Manorama Six Feet Under

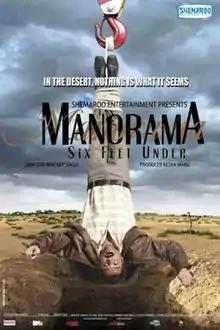
Movie poster for "Manorama Six Feet Under"

Manorama Six Feet Under is a 2007 Indian crime thriller film directed and co-written by Navdeep Singh. The film features Abhay Deol, Raima Sen, and Gul Panag in the lead roles. The film was released on 21 September 2007. It follows an amateur detective in a small sleepy town from Rajasthan who finds himself caught in a web of lies, deceit and murder. The movie is based on an American neo-noir film, "Chinatown" (1974). The makers of "Manorama Six Feet Under" acknowledged the inspiration from the original by playing the sequence where Jack Nicholson's character gets his nose slashed on the main character's (Satyaveer) television.